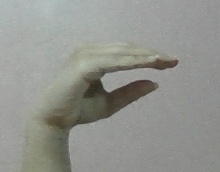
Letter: jeem